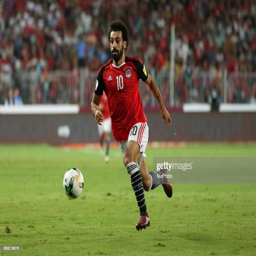
soccer player in action during their qualifying match at the stadium .